Wells Fargo Building (Philadelphia)

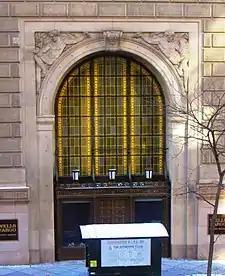
South entrance to the building (2014)

During the early 2000s, the building became known as the Wachovia Building. Wachovia became the building's largest tenant after merging with First Union Corporation early in the decade. In 2006, Wachovia re-negotiated its lease, which was set to expire in 2010. After exploring other potential new office space in Center City, Wachovia made a deal to stay in the Wachovia Building along with the neighboring Witherspoon Building, the nearby One South Broad, and the Widener Building until the 2020s. The building became known as the Wells Fargo Building after Wells Fargo, which bought Wachovia in 2008, re-branded Wachovia area banks in April 2011. Wells Fargo marketed the change by having a stagecoach carrying Philadelphia mayor Michael Nutter and others ride from Philadelphia City Hall to the Wells Fargo Building.